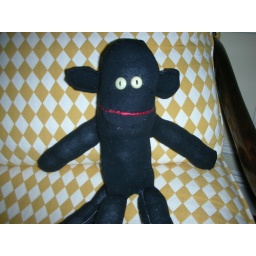
I found cute socks at Target in various patterns. I tried the black first. Kinda cute.